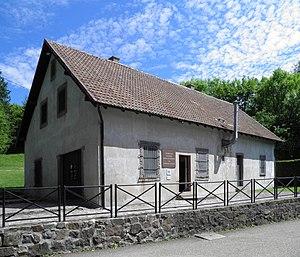
Chambre à gaz du camp de Natzweiler-Struthof à Natzwiller (Bas-Rhin, France).
Une chambre à gaz est généralement un dispositif destiné à donner la mort, consistant en une pièce hermétiquement close dans laquelle un gaz toxique ou asphyxiant est introduit. L'agent toxique le plus communément utilisé est le cyanure d'hydrogène.
Le camp de concentration de Natzweiler-Struthof est un camp de concentration nazi sur le territoire de l'Alsace annexée à l'Allemagne et redevenue française après la guerre. Il y a une annexe du camp en France, à Thil. Le camp de concentration est édifié une fois que la Moselle et l'Alsace sont annexées par le Troisième Reich. Il est installé par l'ingénieur allemand Blumberg au Struthof, un lieu-dit sur les hauteurs de la commune de Natzwiller, durant la Seconde Guerre mondiale. Son nom allemand est KL Natzweiler-Struthof et il se nomme à nouveau ainsi depuis 2014. Les initiales KL signifient Konzentrationslager.